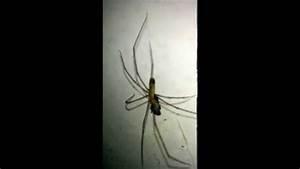
spider